New York State Route 56

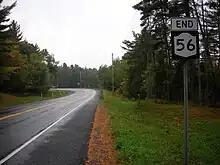
NY 56 southbound at NY 3, the southern terminus, in Sevey Corners

NY 56 begins at an intersection with NY 3 in the town of Colton and the hamlet of Sevey Corners. NY 56 proceeds northeastward through the hamlet of Sevey along a two-lane highway through dense woods of the Adirondack Park, paralleling the Raquette River past Chander Pond. The Raquette soon diverges into the Carry Falls Reservoir, while NY 56 continues northwestward, passing a western jaunt of the reservoir. Turning west from the Raquette, the route enters the town of Parishville and the hamlet of Stark. Stark consists of one building and more dense woods. After re-entering the town of Colton, NY 56 bends northward and soon northwestward out of the Adirondack Park. After leaving the park, NY 56 enters the hamlets of Irish Settlement (the site of a very dangerous S-Curve until 2010) and South Colton. In South Colton, NY 56 passes a long stretch of residences before turning westward at a crossing of the Raquette River. NY 56 leaves South Colton, passes north of Higley Flow State Park, and enters the hamlet of Colton. In Colton, NY 56 intersects with CR 58 (Colton-Parishville Road). After crossing the Raquette for the second time, NY 56 intersects with the eastern terminus of NY 68 (Colton-Pierrepont Road).